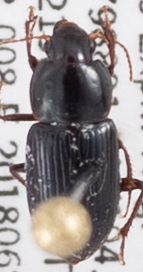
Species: Discoderus parallelus
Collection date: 2018-06-21
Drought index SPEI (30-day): -0.572
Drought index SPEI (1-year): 0.128
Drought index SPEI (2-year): -0.288